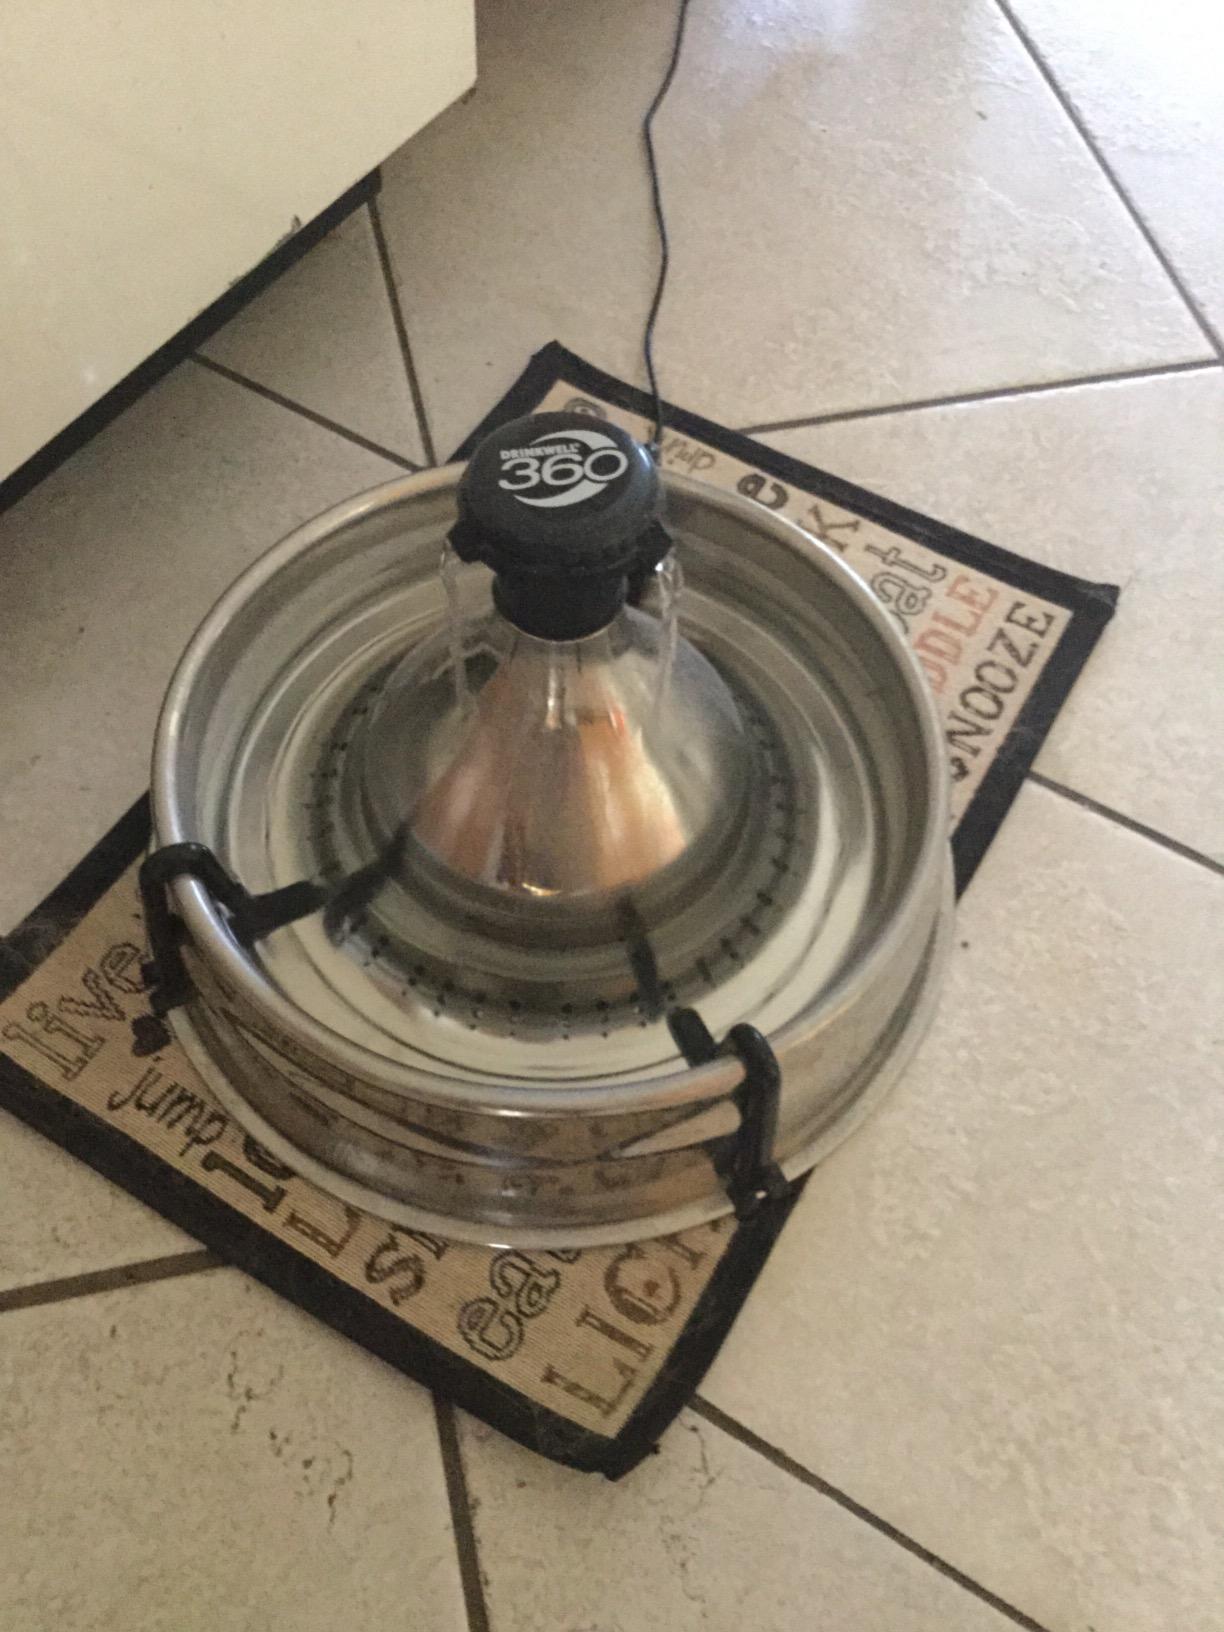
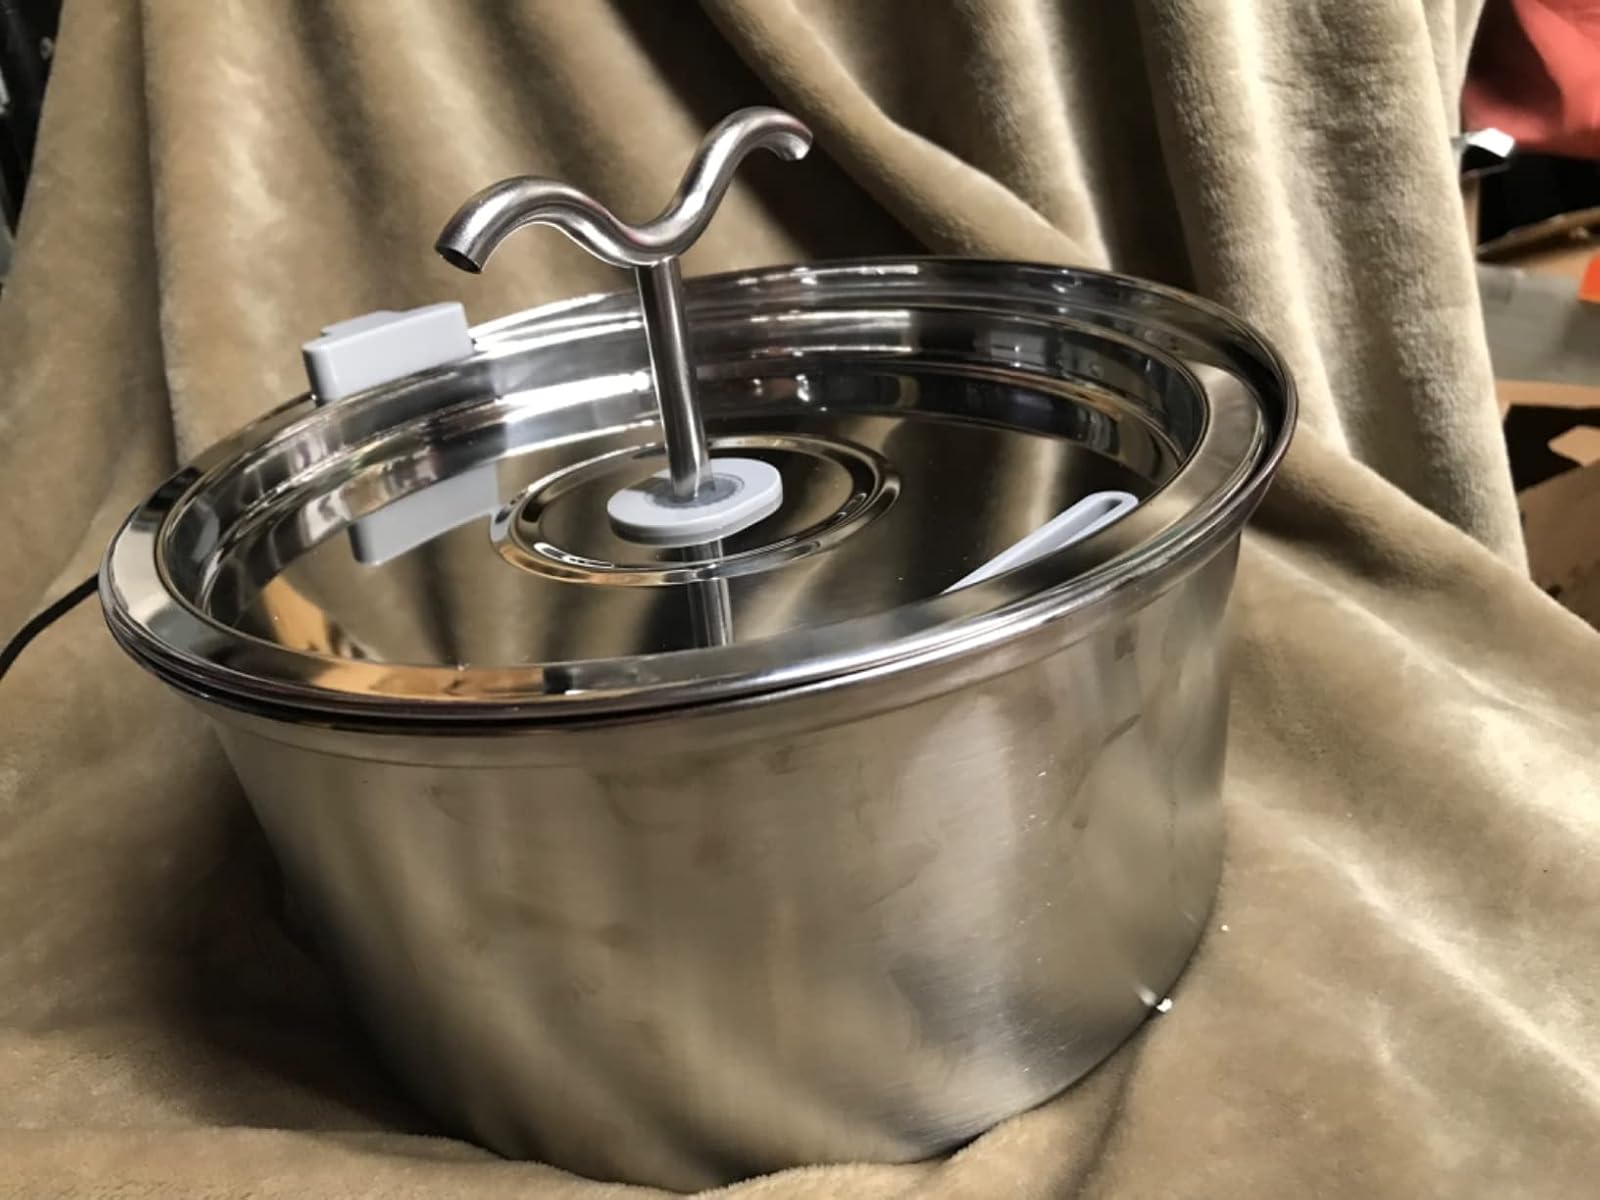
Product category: items_bowl
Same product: no